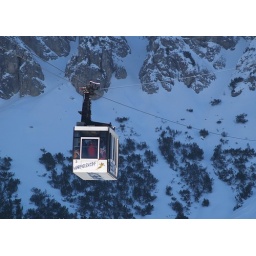
A cable car highlit against the shadowy side of the hill on the Rosshutte in Seffeld, Austria